Scopa

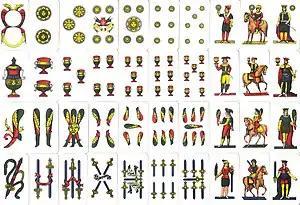
A set of 40 "" cards. The rows depict the suits , , , and .

A deck of Italian cards consist of 40 cards, divided into four suits. Neapolitan, Piacentine, Triestine, and Sicilian cards are divided into (Cups), or (Golds or Coins), (Swords) and (Clubs) or (Clubs in Sicilian), while Piemontesi, Milanesi and Toscane cards use the 'French' suits, that is (Hearts), (Diamonds), (Flowers) and (Spades).